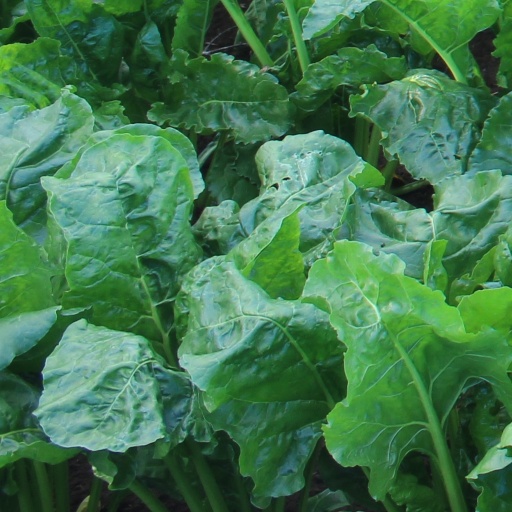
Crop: sugar beet